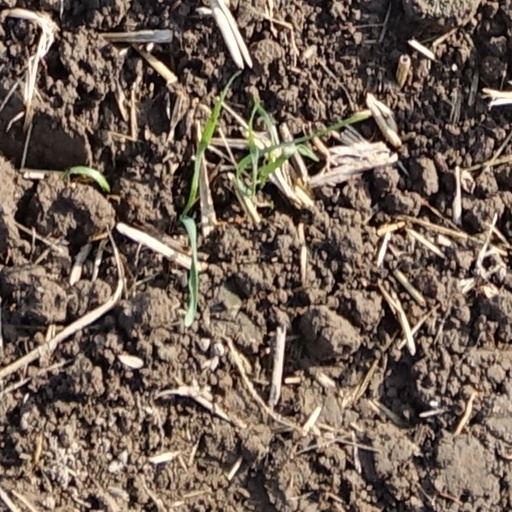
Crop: wheat